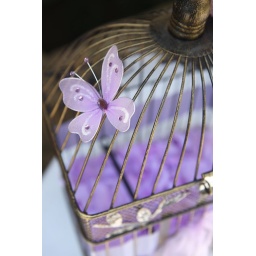
gift card bird cage decorated w/ lavendar butterflies and rose petals in side